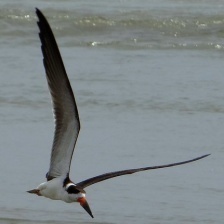
Species: BLACK SKIMMER
Scientific name: RYNCHOPS NIGER